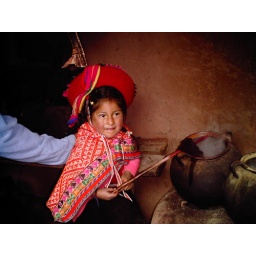
This lil girl was boiling alpaca yarn in flower petals to give it a natural red coloring